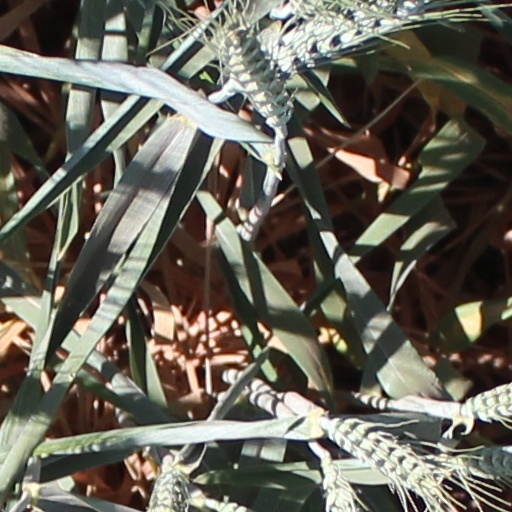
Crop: wheat